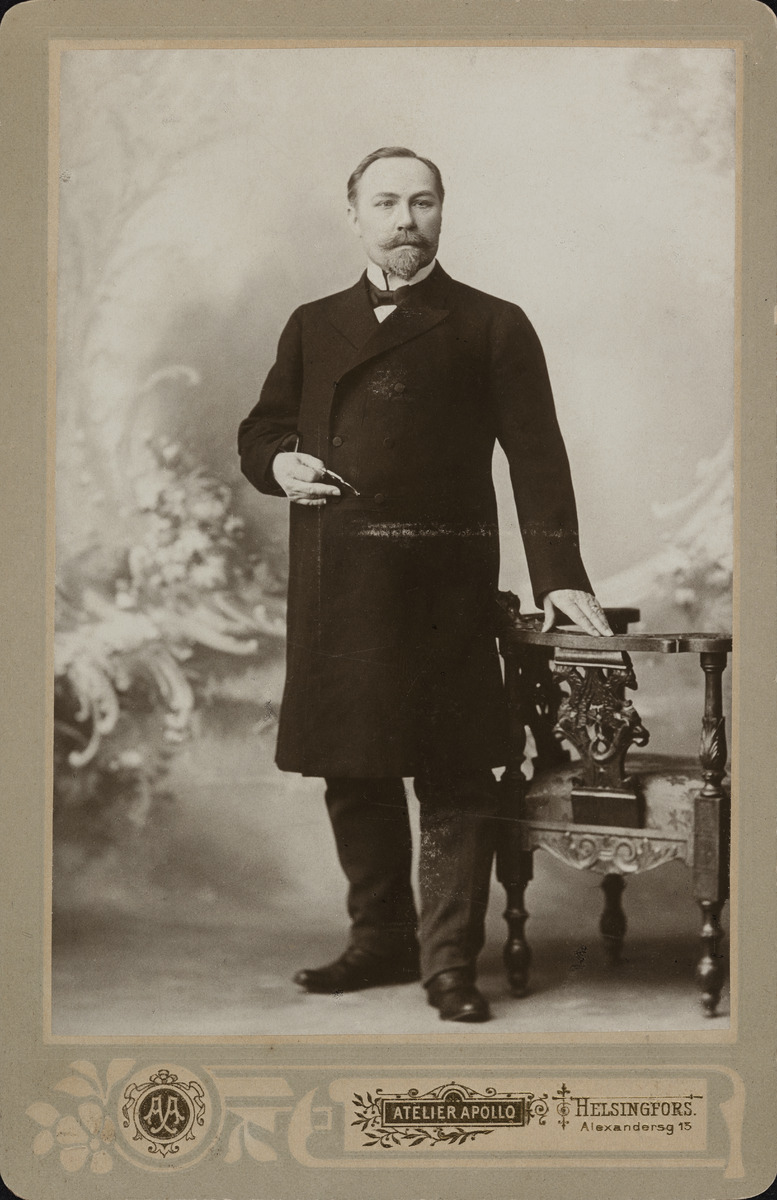
Kunnallisneuvos, rakennusmestari Juho Salomo Ahde (1851-1927)
sisällön kuvaus: Kunnallisneuvos, rakennusmestari Juho Salomo Ahde (1851-1927). Ahde toimi Helsingissä ensin

rakennuspiirtäjänä F.A. Sjöströmillä, sen jälkeen rakennuspiirtäjänä Yleisten rakennusten Ylihallituksessa 1876-1878, ja rakennusmestarina 1879-1886, minä aikana hän johti mm. Sörnäisten kuritushuoneen rakennustyöt. Ahde perusti oman liikkeen

Helsinkiin

1886, ja rakensi kaupunkiin uransa aikana noin 40 suurta kivitaloa. Kuvia rakennuksista löytyy arkistotunnuksilla G31575-G31593. Ahteella oli lukuisia luottamustehtäviä alan järjestöissä. mustavalkoinen
Kuvaaja: Atelier Apollo, valokuvaaja
Ajankohta: kuvausaika 1900 -luku alku
Aiheet: Ahde, Juho Salomo, kunnallisneuvokset, rakennusmestarit, miehet